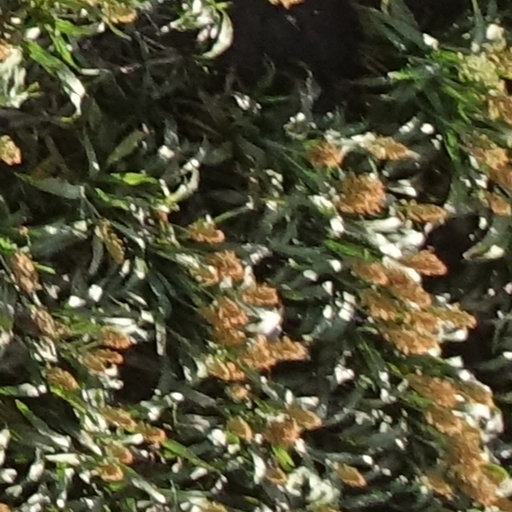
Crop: sorghum